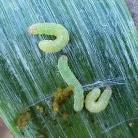
Crop: Onion
Condition: caterpillar-p